Sclafani Foods

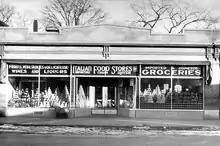
"Sclafani's Italian Food Stores, c. 1930, 175A W. Main Street. Stamford, CT - Courtesy of the Stamford Historical Society".

Founder Gus Sclafani introduced the Sclafani brand in 1911, which included a wide array of imported authentic Italian specialty food products.